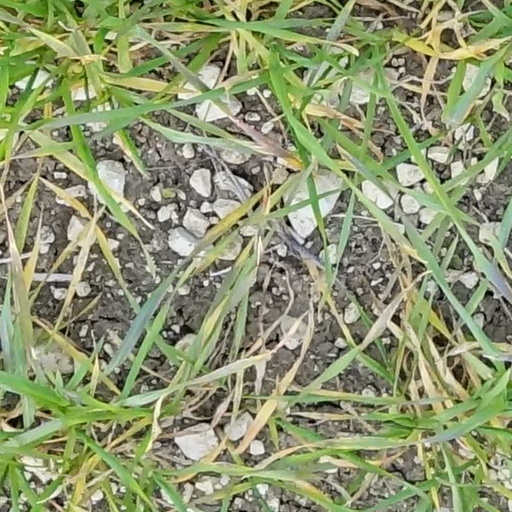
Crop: wheat